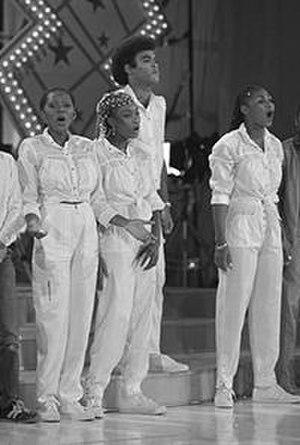
Boney M. est un groupe antillais de disco-pop, créé et dirigé par le producteur allemand Frank Farian et qui fut actif de 1976 à 1985. Les quatre membres originels du groupe sont Bobby Farrell, Liz Mitchell, Maizie Williams, et Marcia Barrett. Reggie Tsiboe a chanté avec eux de 1982 à 1985. Le groupe a vendu plus de 50 millions de singles et 60 millions d'albums dans le monde selon les chiffres de leur producteur Frank Farian.
Cette page présente la discographie détaillée de Boney M..